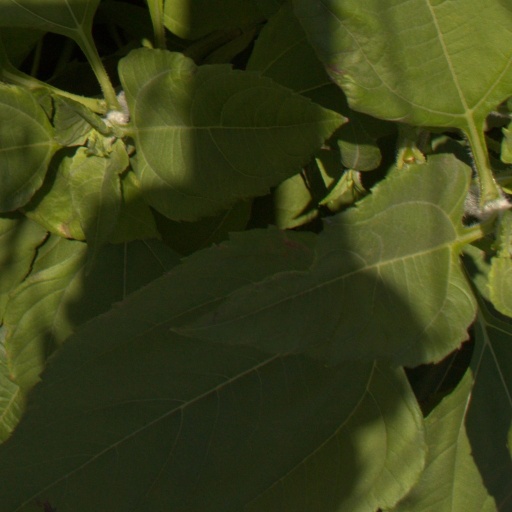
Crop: Jerusalem artichoke